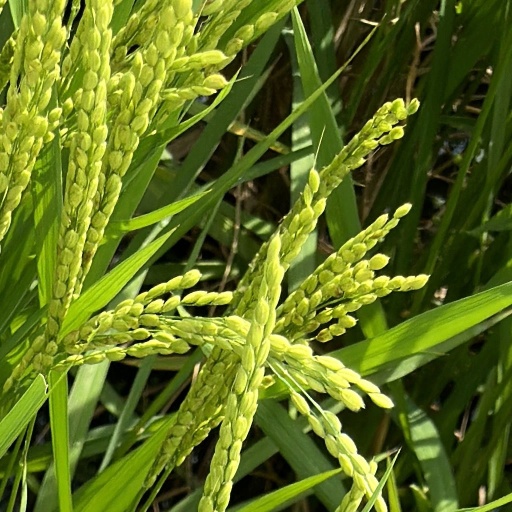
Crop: rice